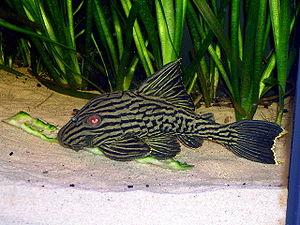
Les Panaque constituent un genre de la famille des loricariidae, regroupant une douzaine d'espèces de poissons xylophages, vivant dans les eaux douces de l'Amérique du Sud, et souvent connus en aquariophilie sous le nom vernaculaire de "Pleco Royal"
Le Pléco royal, aussi appelé Royal pléco, ou Royal panaque, est un poisson-chat de la famille des Loricariidés du genre Panaque. Le pléco royal tient son surnom de sa carrure imposante, mais surtout de sa couleur doré. Il vit dans les eaux douces d'Amérique du Sud.